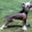
Label: dog